Pyle stop

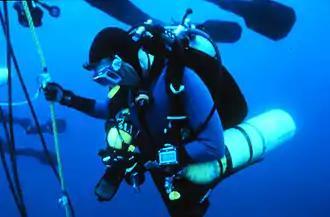
Technical diver decompressing after a mixed gas dive to 60m

A Pyle stop is a type of short, optional deep decompression stop performed by scuba divers at depths well below the first decompression stop mandated by a conventional dissolved phase decompression algorithm, such as the US Navy or Bühlmann decompression algorithms. They were named after Richard Pyle, an American ichthyologist from Hawaii, who found that they prevented his post-dive fatigue symptoms after deep dives to collect fish specimens.